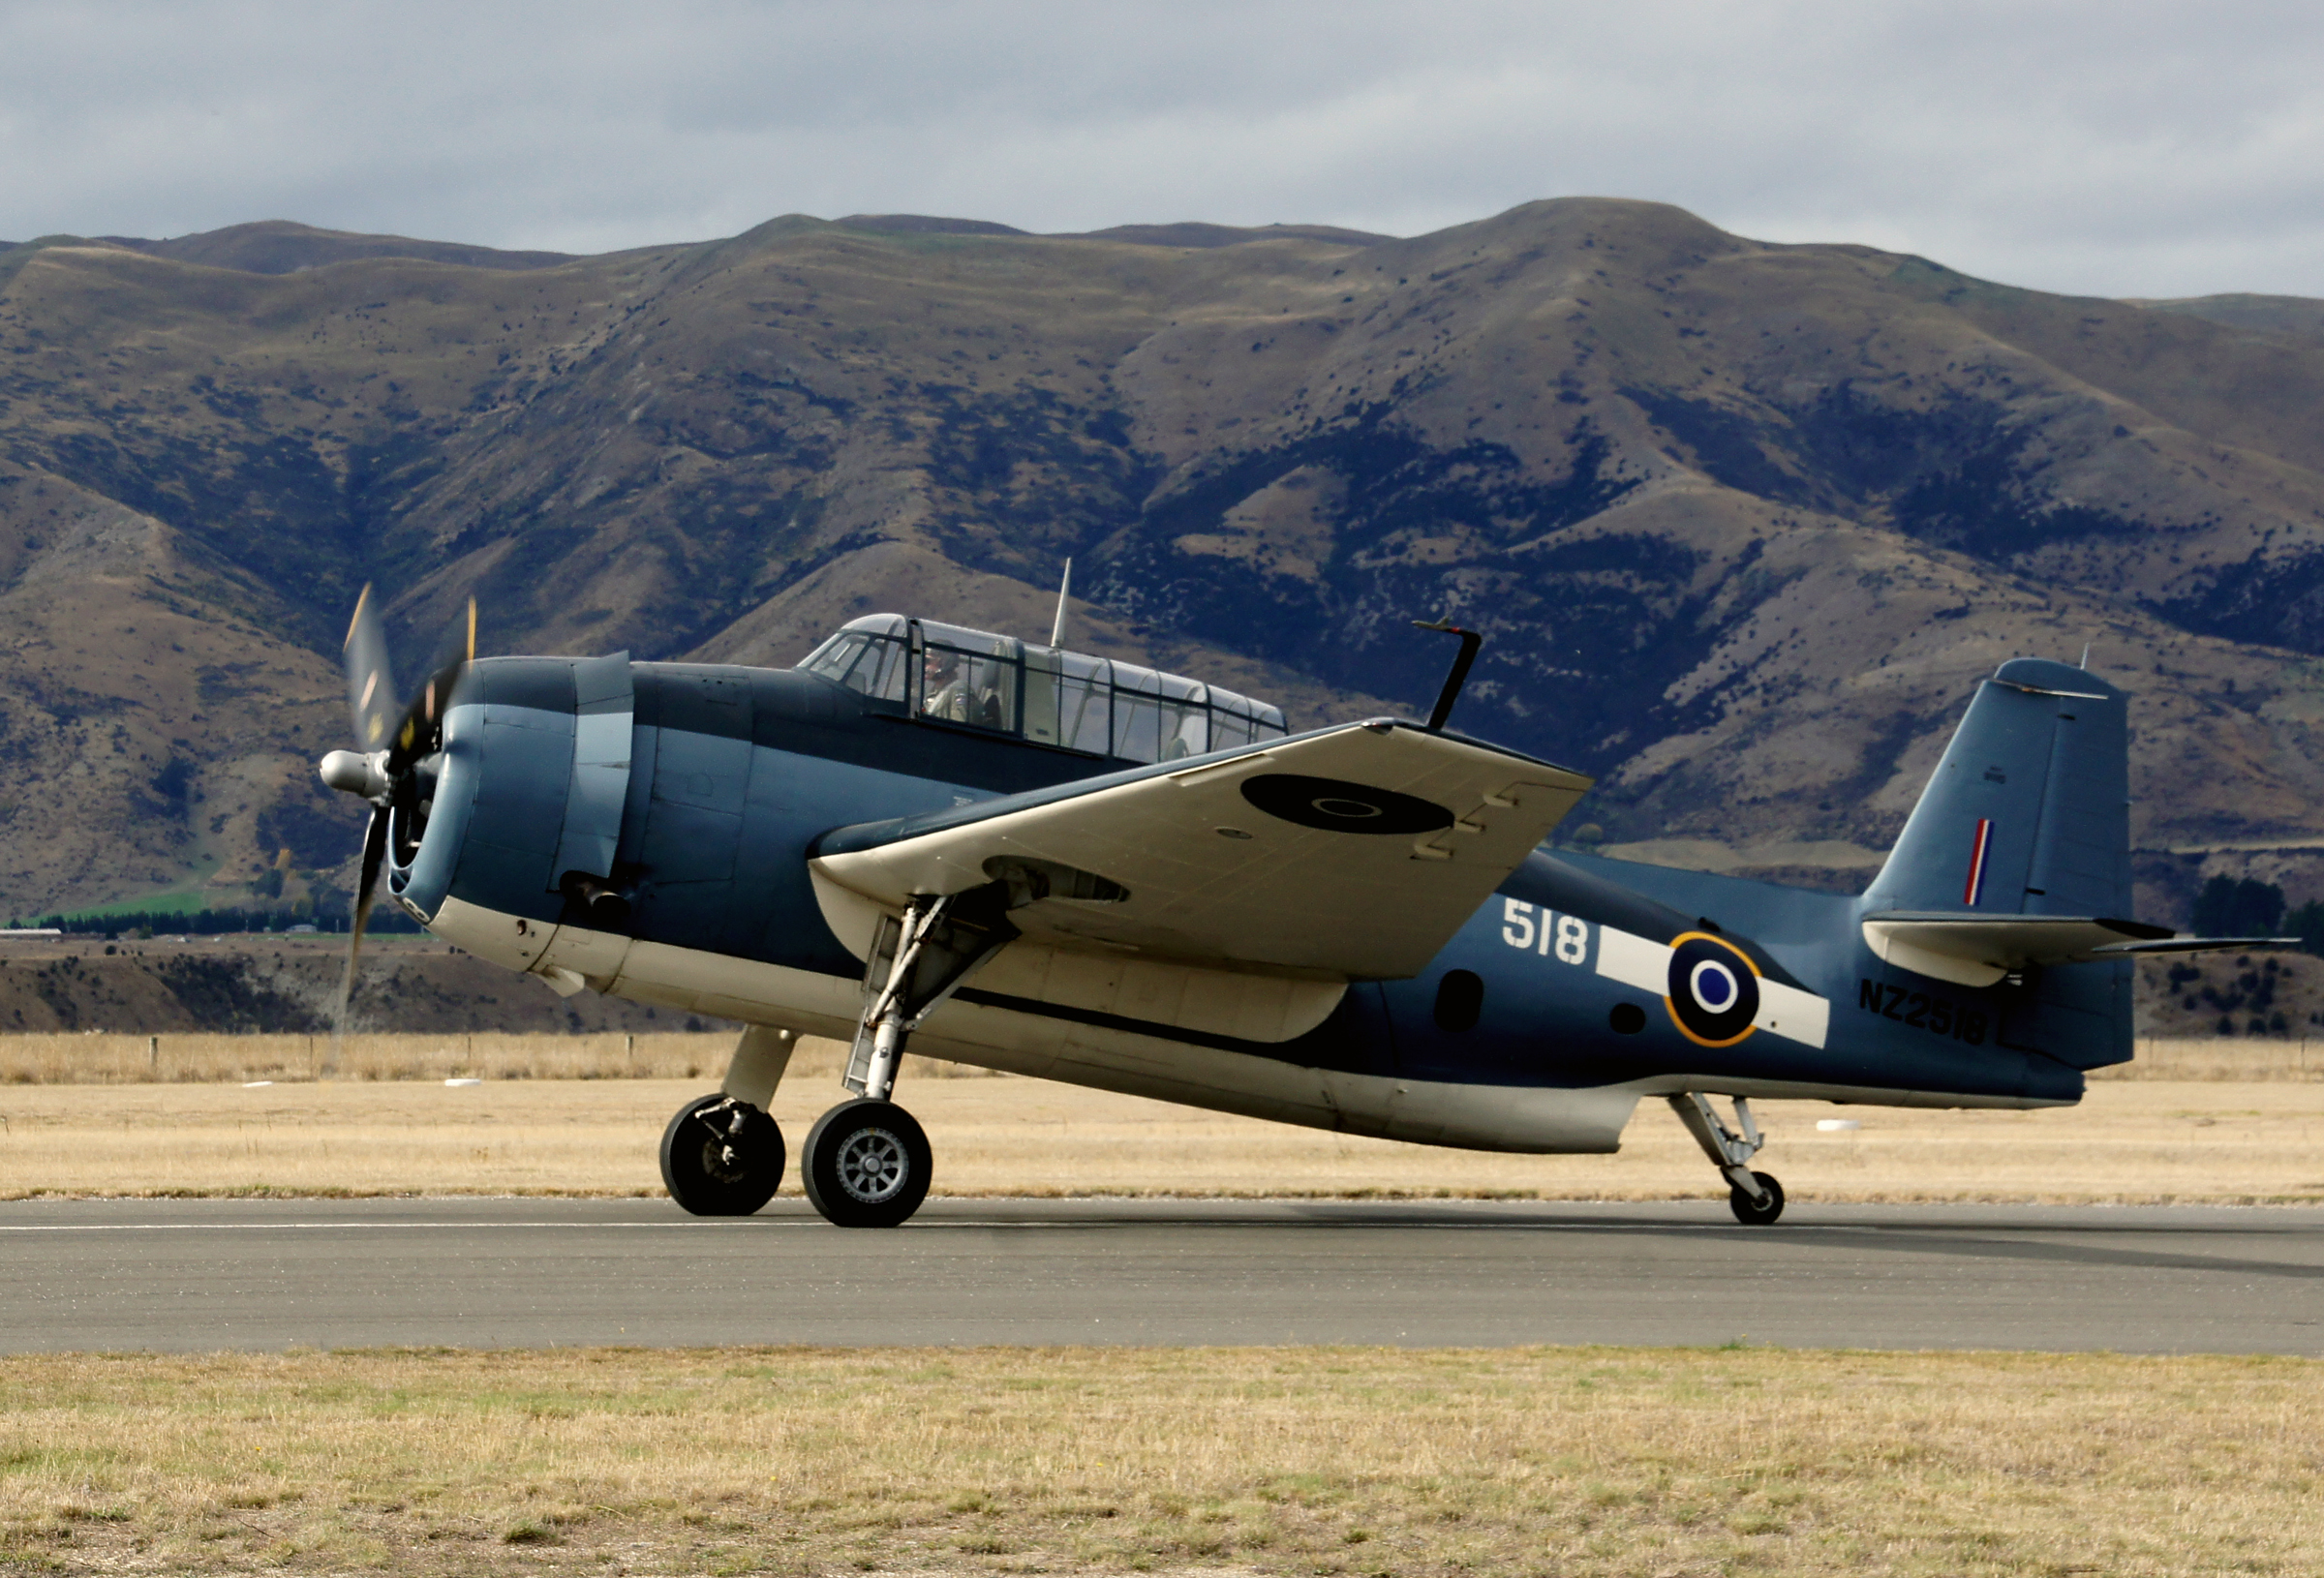
airplane, aircraft, vehicle, aviation, flight, classicaircraft, rnzaf, sonydslra580, ww2fighteraircraft, warbirdsoverwanaka2014, 18270mmf3563pzd, grummanavengertbm3e, torpedobomber, air show, light aircraft, air force, fighter aircraft, military aircraft, atmosphere of earth, aircraft engine, propeller driven aircraft, vought f4u corsair, supermarine spitfire, north american p 51 mustang, curtiss p 40 warhawk, beechcraft model 18